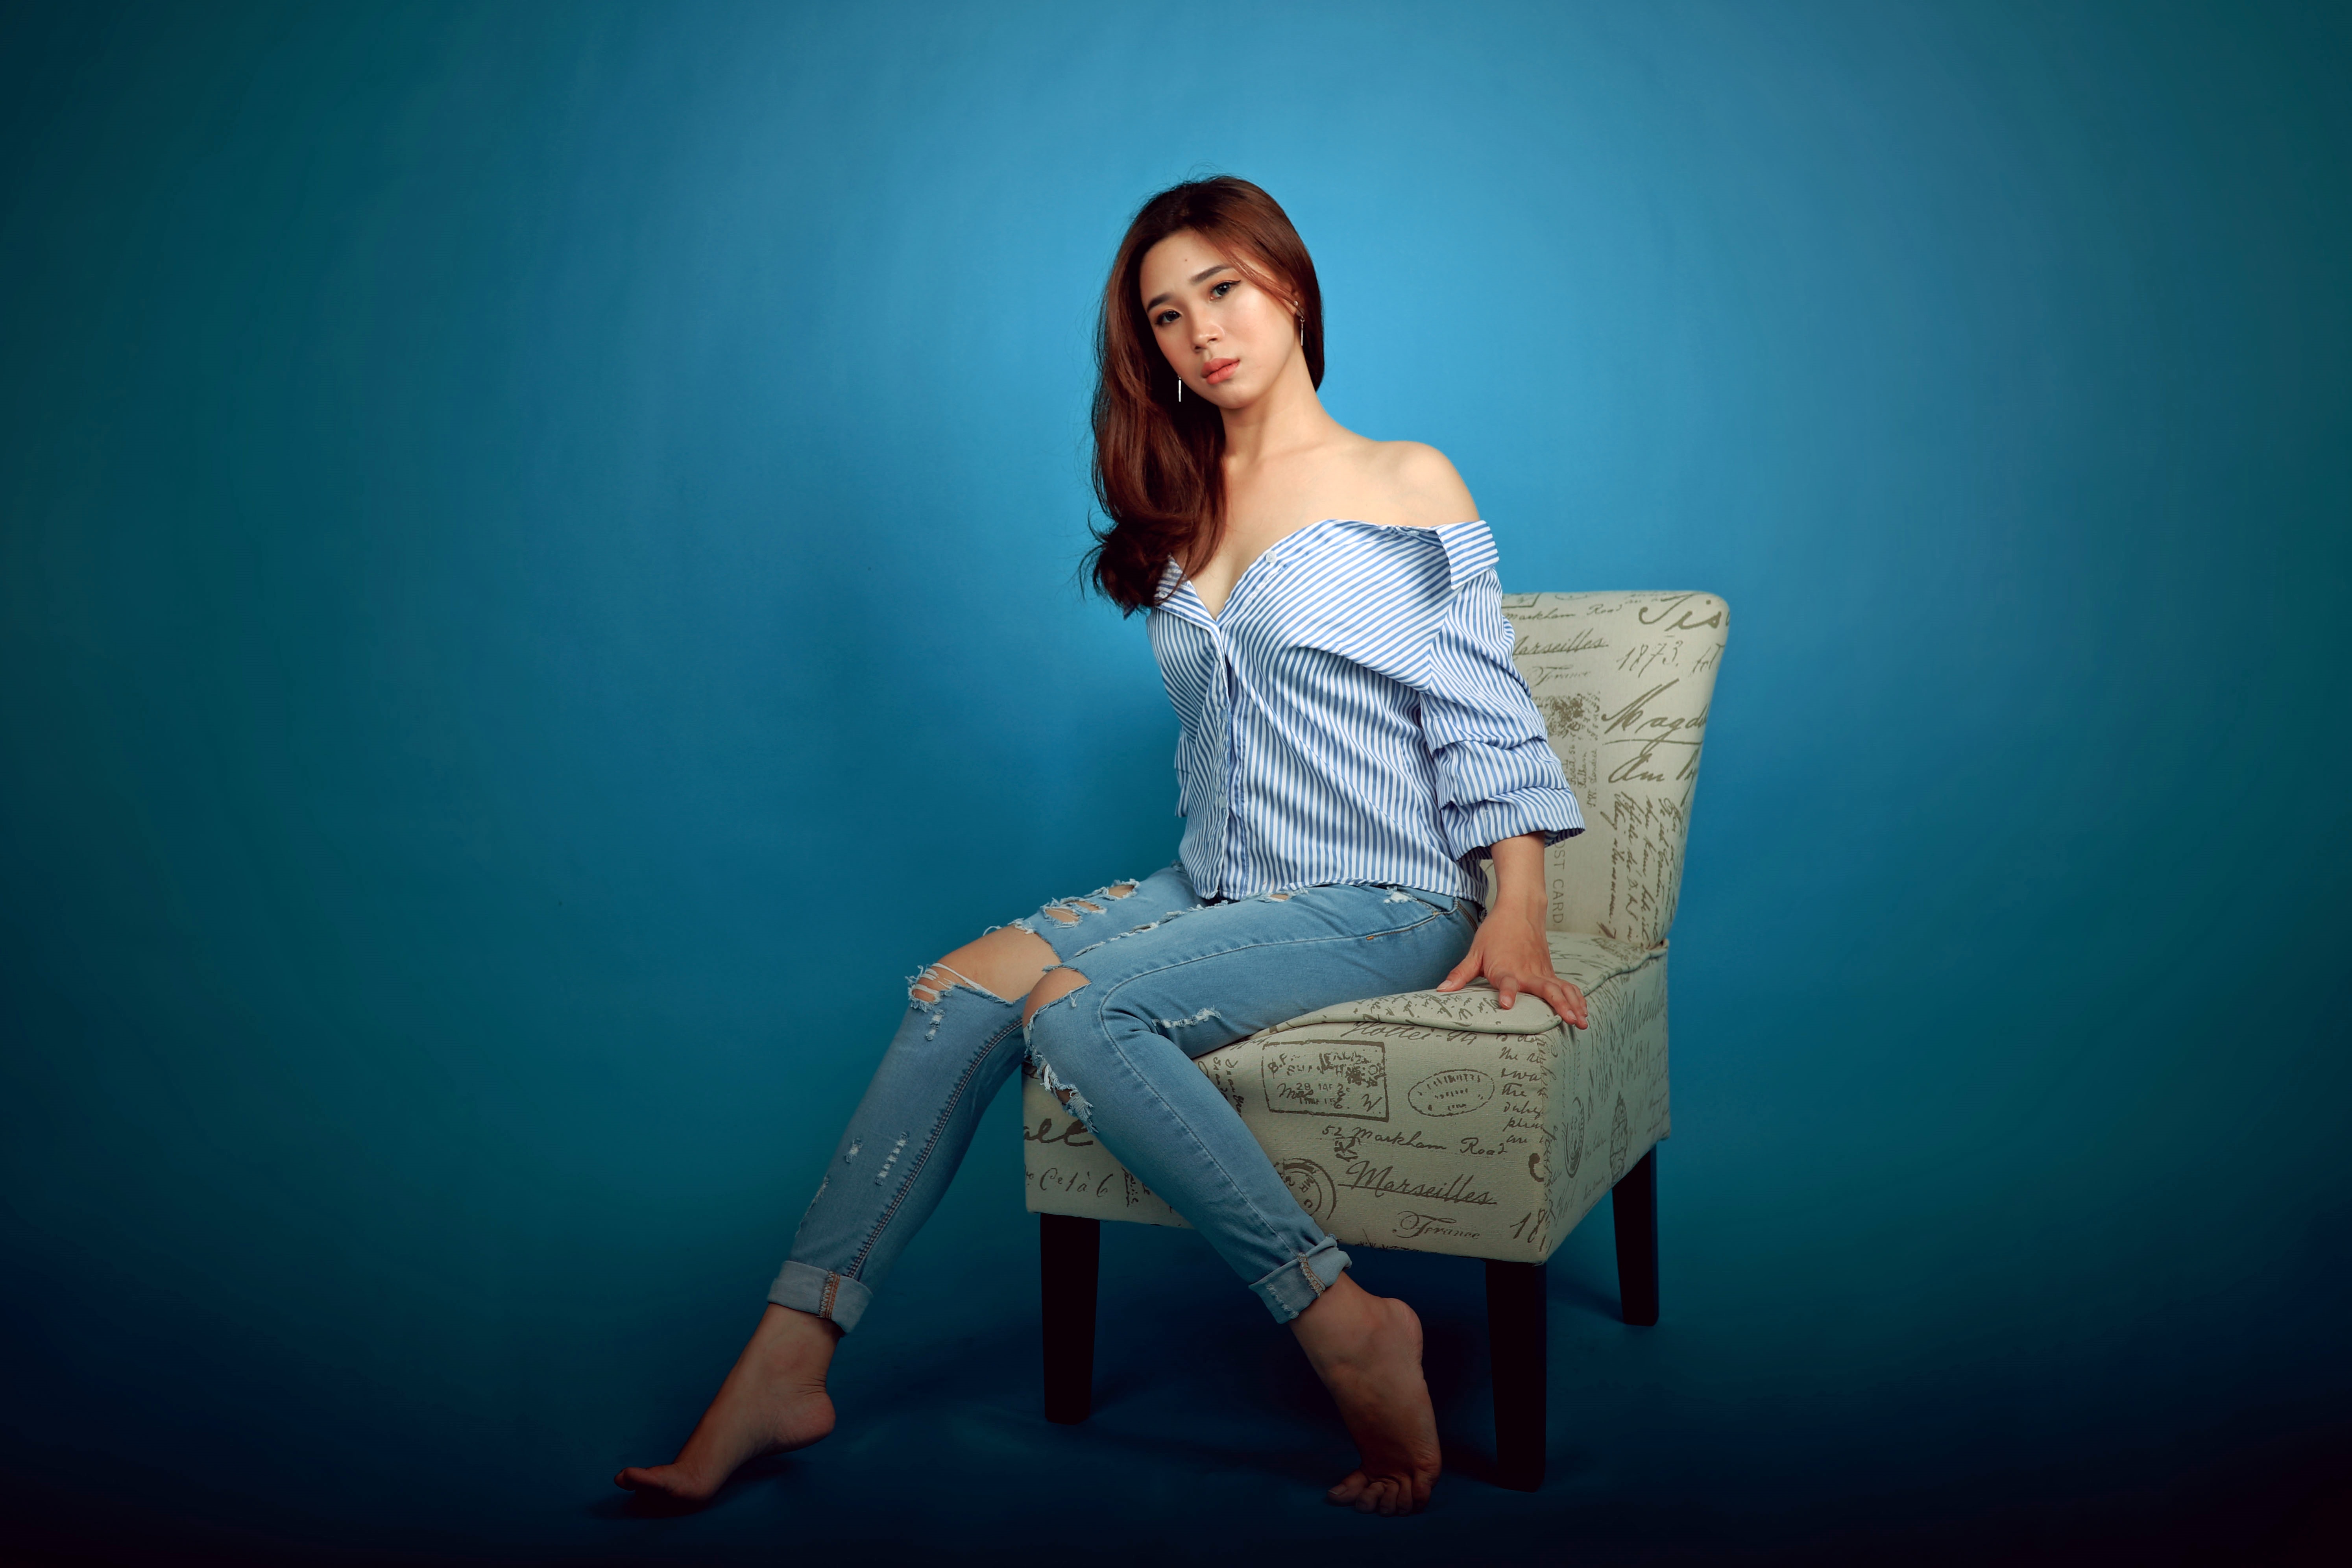
blue, photograph, sitting, beauty, girl, shoulder, photo shoot, photography, model, standing, leg, fun, flash photography, joint, computer wallpaper, turquoise